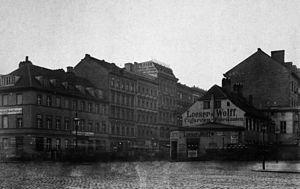
Rosenthaler Platz est une intersection à Berlin-Mitte dans l'arrondissement de Mitte, traversé d'est en ouest par la Torstraße et vers lequel converge Brunnenstraße, Rosenthaler Straße et Weinbergsweg. Il ne s'agit pas d'une place au sens strict du terme, mais d'un carrefour connu dans la ville autour duquel se déroule un nombre important d'activités culturelles, commerciales et nocturnes.